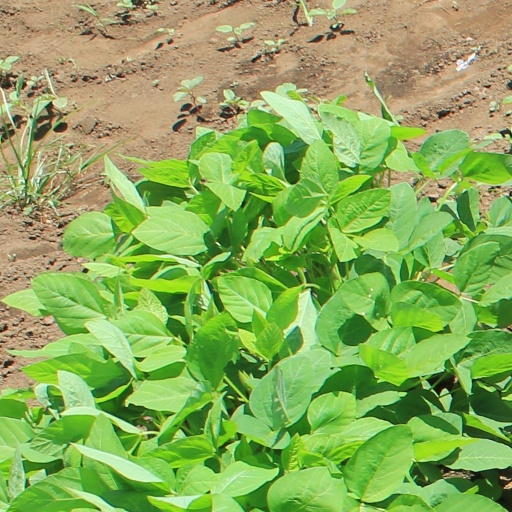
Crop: soybean